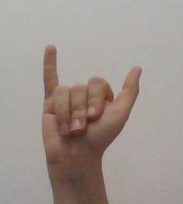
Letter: ya